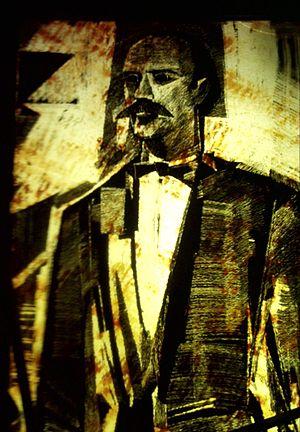
Calixa Lavallée, détail d'un vitrail de Frédéric Back datant de 1967 à l'intérieur de la station de métro Place-des-Arts.
Calixa Lavallée, né le 28 décembre 1842 à Verchères et mort le 21 janvier 1891 à Boston, de son vrai nom Callixte Lavallée, est un compositeur, un chef d'orchestre, un pianiste, un organiste et un professeur de musique canadien-français. Il est surtout connu pour avoir composé la musique de l'hymne national canadien, Ô Canada.